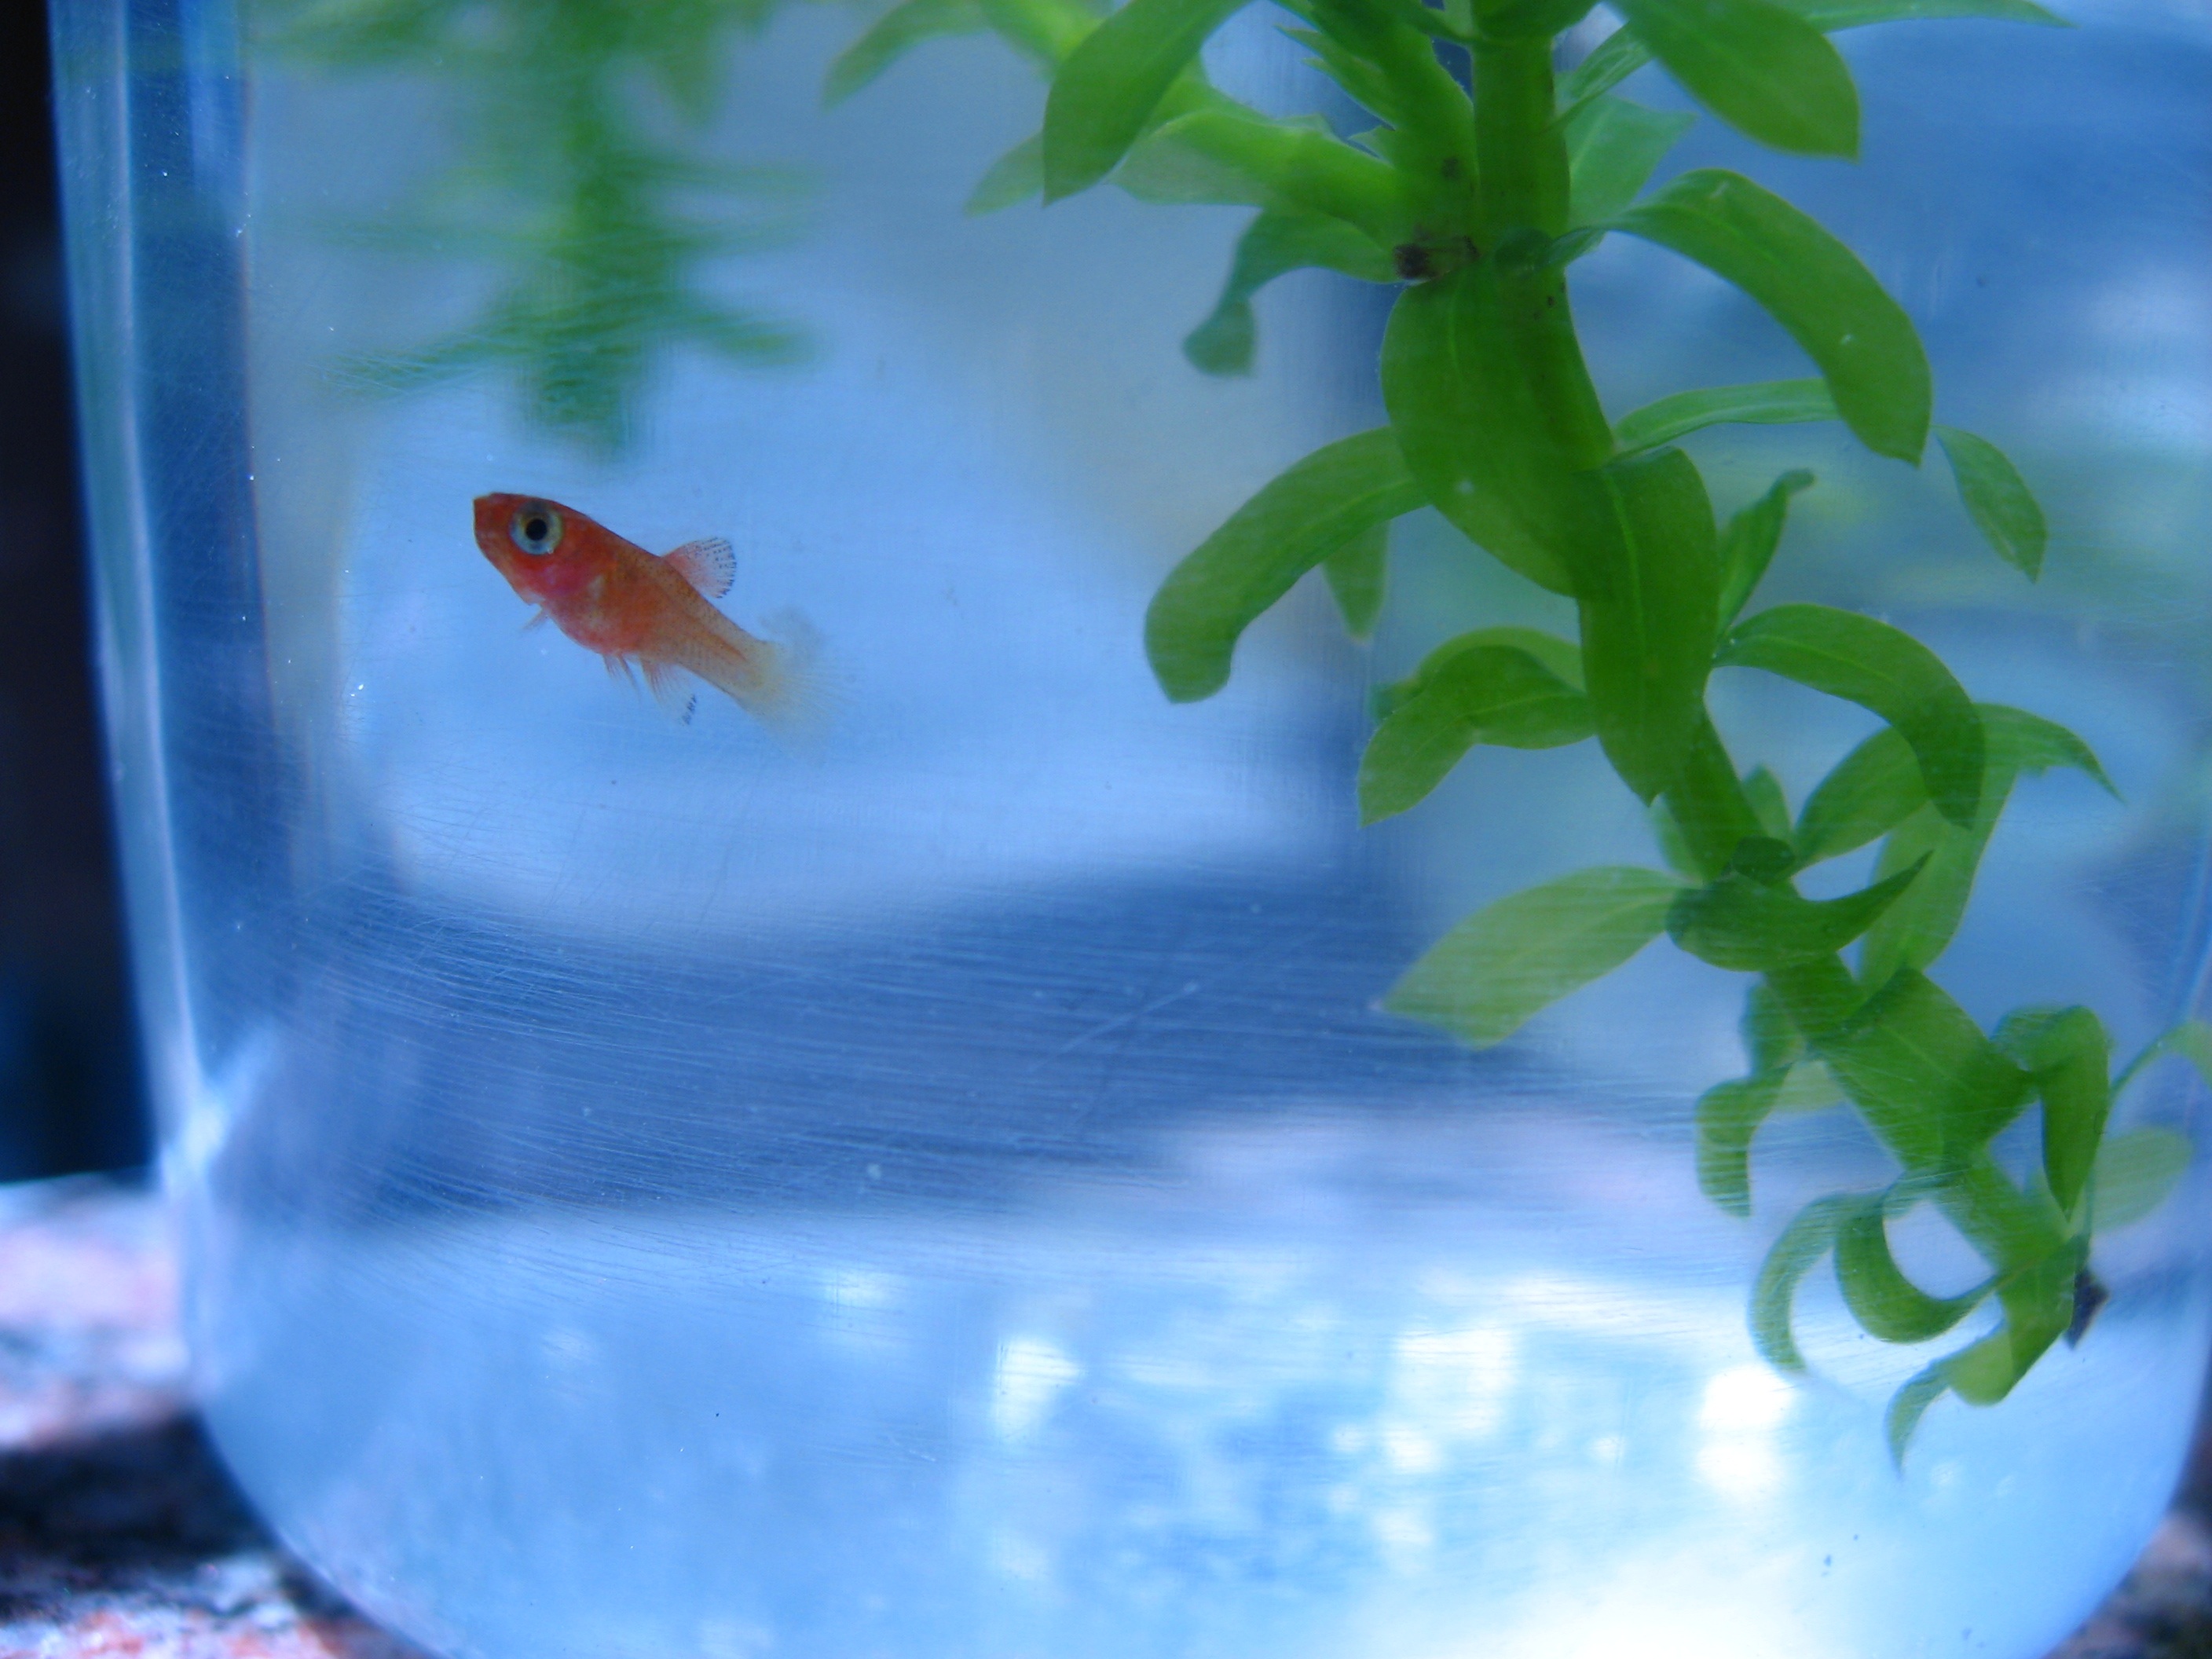
underwater, pet, biology, blue, aquatic, fish, aquarium, goldfish, fishes, marine biology, freshwater aquarium